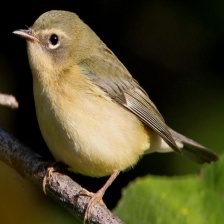
Species: BLACK THROATED WARBLER
Scientific name: SETOPHAGA CAERULESCENS